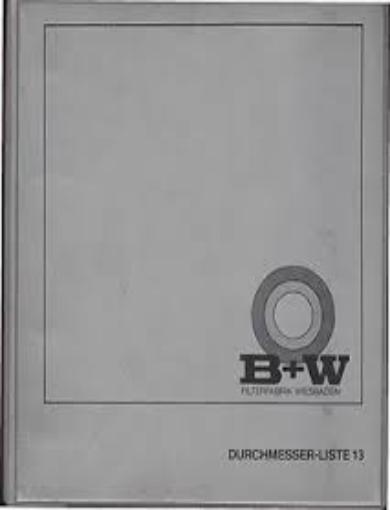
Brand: BW Filterfabrik
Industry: Necessities